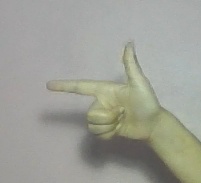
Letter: yaa